2007 Texas A&M Aggies football team

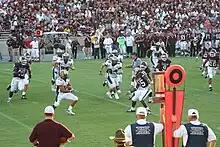
The Bobcats on one of their possessions

In the game, quarterback Stephen McGee, whose yardage came primarily from option keepers, rushed for 121 yards on nine carries and made 2 touchdown runs, one for 65 yards. He completed 10 of his 20 passes for only 112 yards; his longest completion was 23 yards. Freshman backup quarterback Jerrod Johnson replaced McGee in the fourth quarter and made the only scoring pass in the game (17 yards to Terrence McCoy) with 80 seconds left in the game. The A&M defense, especially the secondary, did not perform well, allowing Montana State to compile a 304 passing yards and complete 26 of 48 passes. In the 2006 season, only Texas Tech and Missouri threw for more yards against the Aggies. The A&M defense allowed the Bobcats to gain a total of 403 yards. Notable plays by the Bobcats included an 83-yard scoring drive on 13 plays on their opening possession and a 50-yard reception by receiver Josh Lewis late in the second half. The Bobcats, however, missed three field goals and lost a fumble in A&M territory.